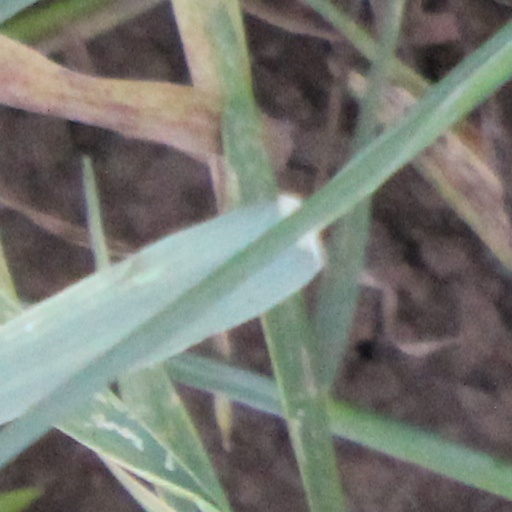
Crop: wheat